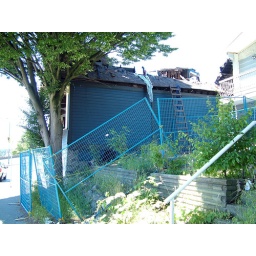
A sad sight, this burned out heritage home in Strathcona has been sitting like this for quite some time now...